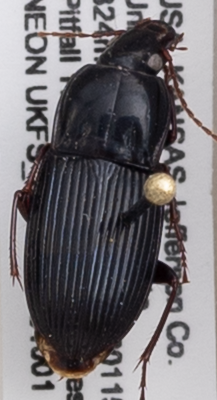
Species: Pterostichus permundus
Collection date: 2019-10-01
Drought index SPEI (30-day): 0.286
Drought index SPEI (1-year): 1.69
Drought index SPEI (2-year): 0.7136